The Life of Riley (1949 film)

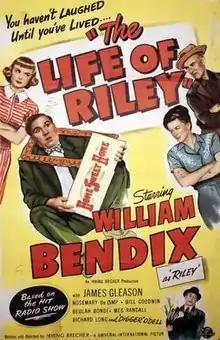

The Life of Riley is a 1949 American comedy film directed by Irving Brecher and starring William Bendix, Rosemary DeCamp and James Gleason. It was based on the popular radio show of the same title. The film was premiered in Cincinnati, Ohio on 5 March 1949.